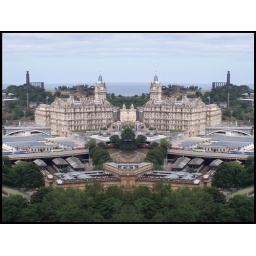
Me messing with a shot I got of Edinburgh. Was standing inside the castle looking out over the city